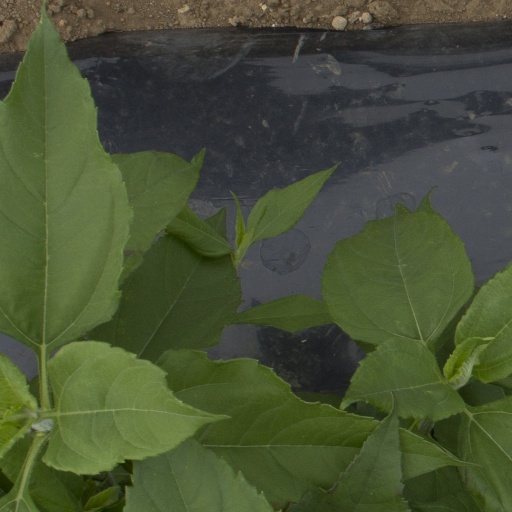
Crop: Jerusalem artichoke